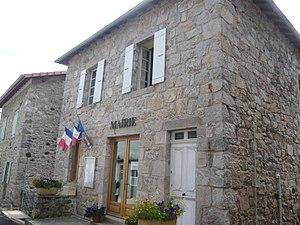
La mairie de Lachapelle-sous-Chanéac (Ardèche) - Juillet 2010
Lachapelle-sous-Chanéac est une commune française, située dans le département de l'Ardèche en région Auvergne-Rhône-Alpes.